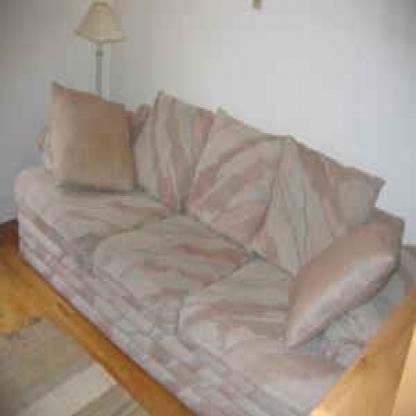
Scene: Indoor